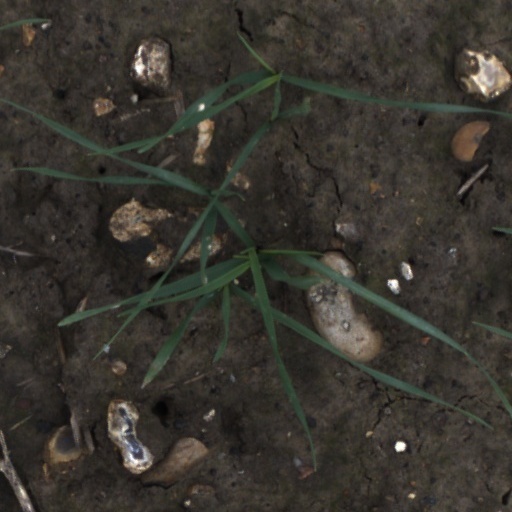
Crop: wheat